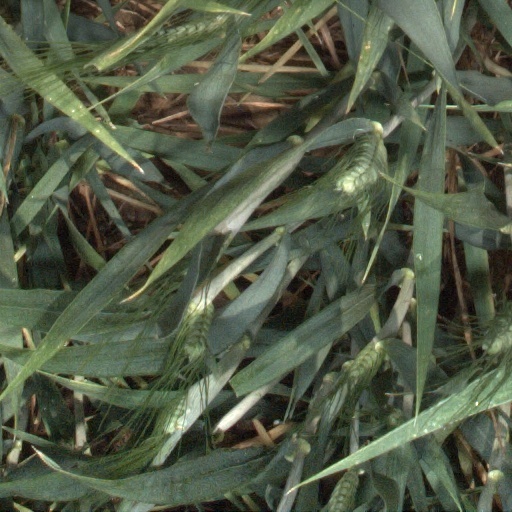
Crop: wheat